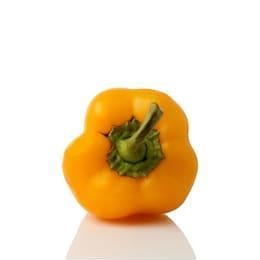
Label: capsicum